Menominee

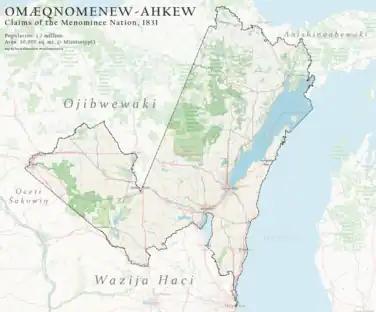
Claims of the Menominee Nation as described in the Treaty of Washington of 1831. The map's title text, Omaeqnomenew-ahkew, means "Land of the Wild Rice People" in the Menominee language.

The Menominee (meaning ""Menominee People"", also spelled Menomini, derived from the Ojibwe language word for "Wild Rice People"; known as Mamaceqtaw, "the people", in the Menominee language) are a federally recognized tribe of Native Americans officially known as the Menominee Indian Tribe of Wisconsin. Their land base is the Menominee Indian Reservation in Wisconsin. Their historic territory originally included an estimated in present-day Wisconsin and the Upper Peninsula of Michigan. The tribe currently has about 8,700 members.